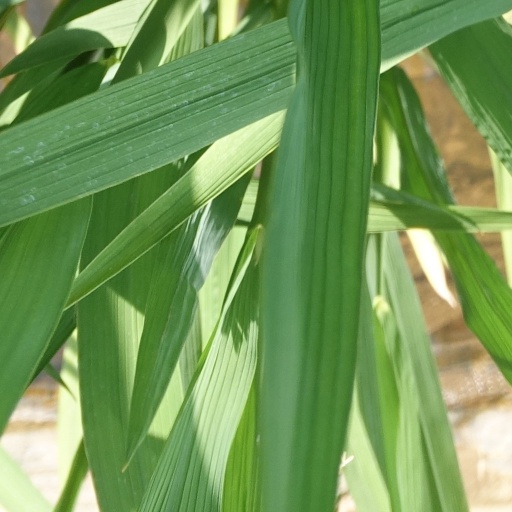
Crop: rice